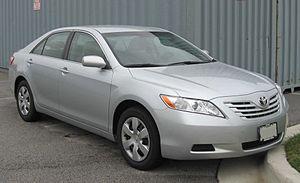
La Toyota Camry est une voiture de taille moyenne fabriquée par Toyota à Georgetown dans le Kentucky, ainsi qu'en Australie, en Chine, à Tsutsumi au Japon et à Saint-Pétersbourg en Russie.